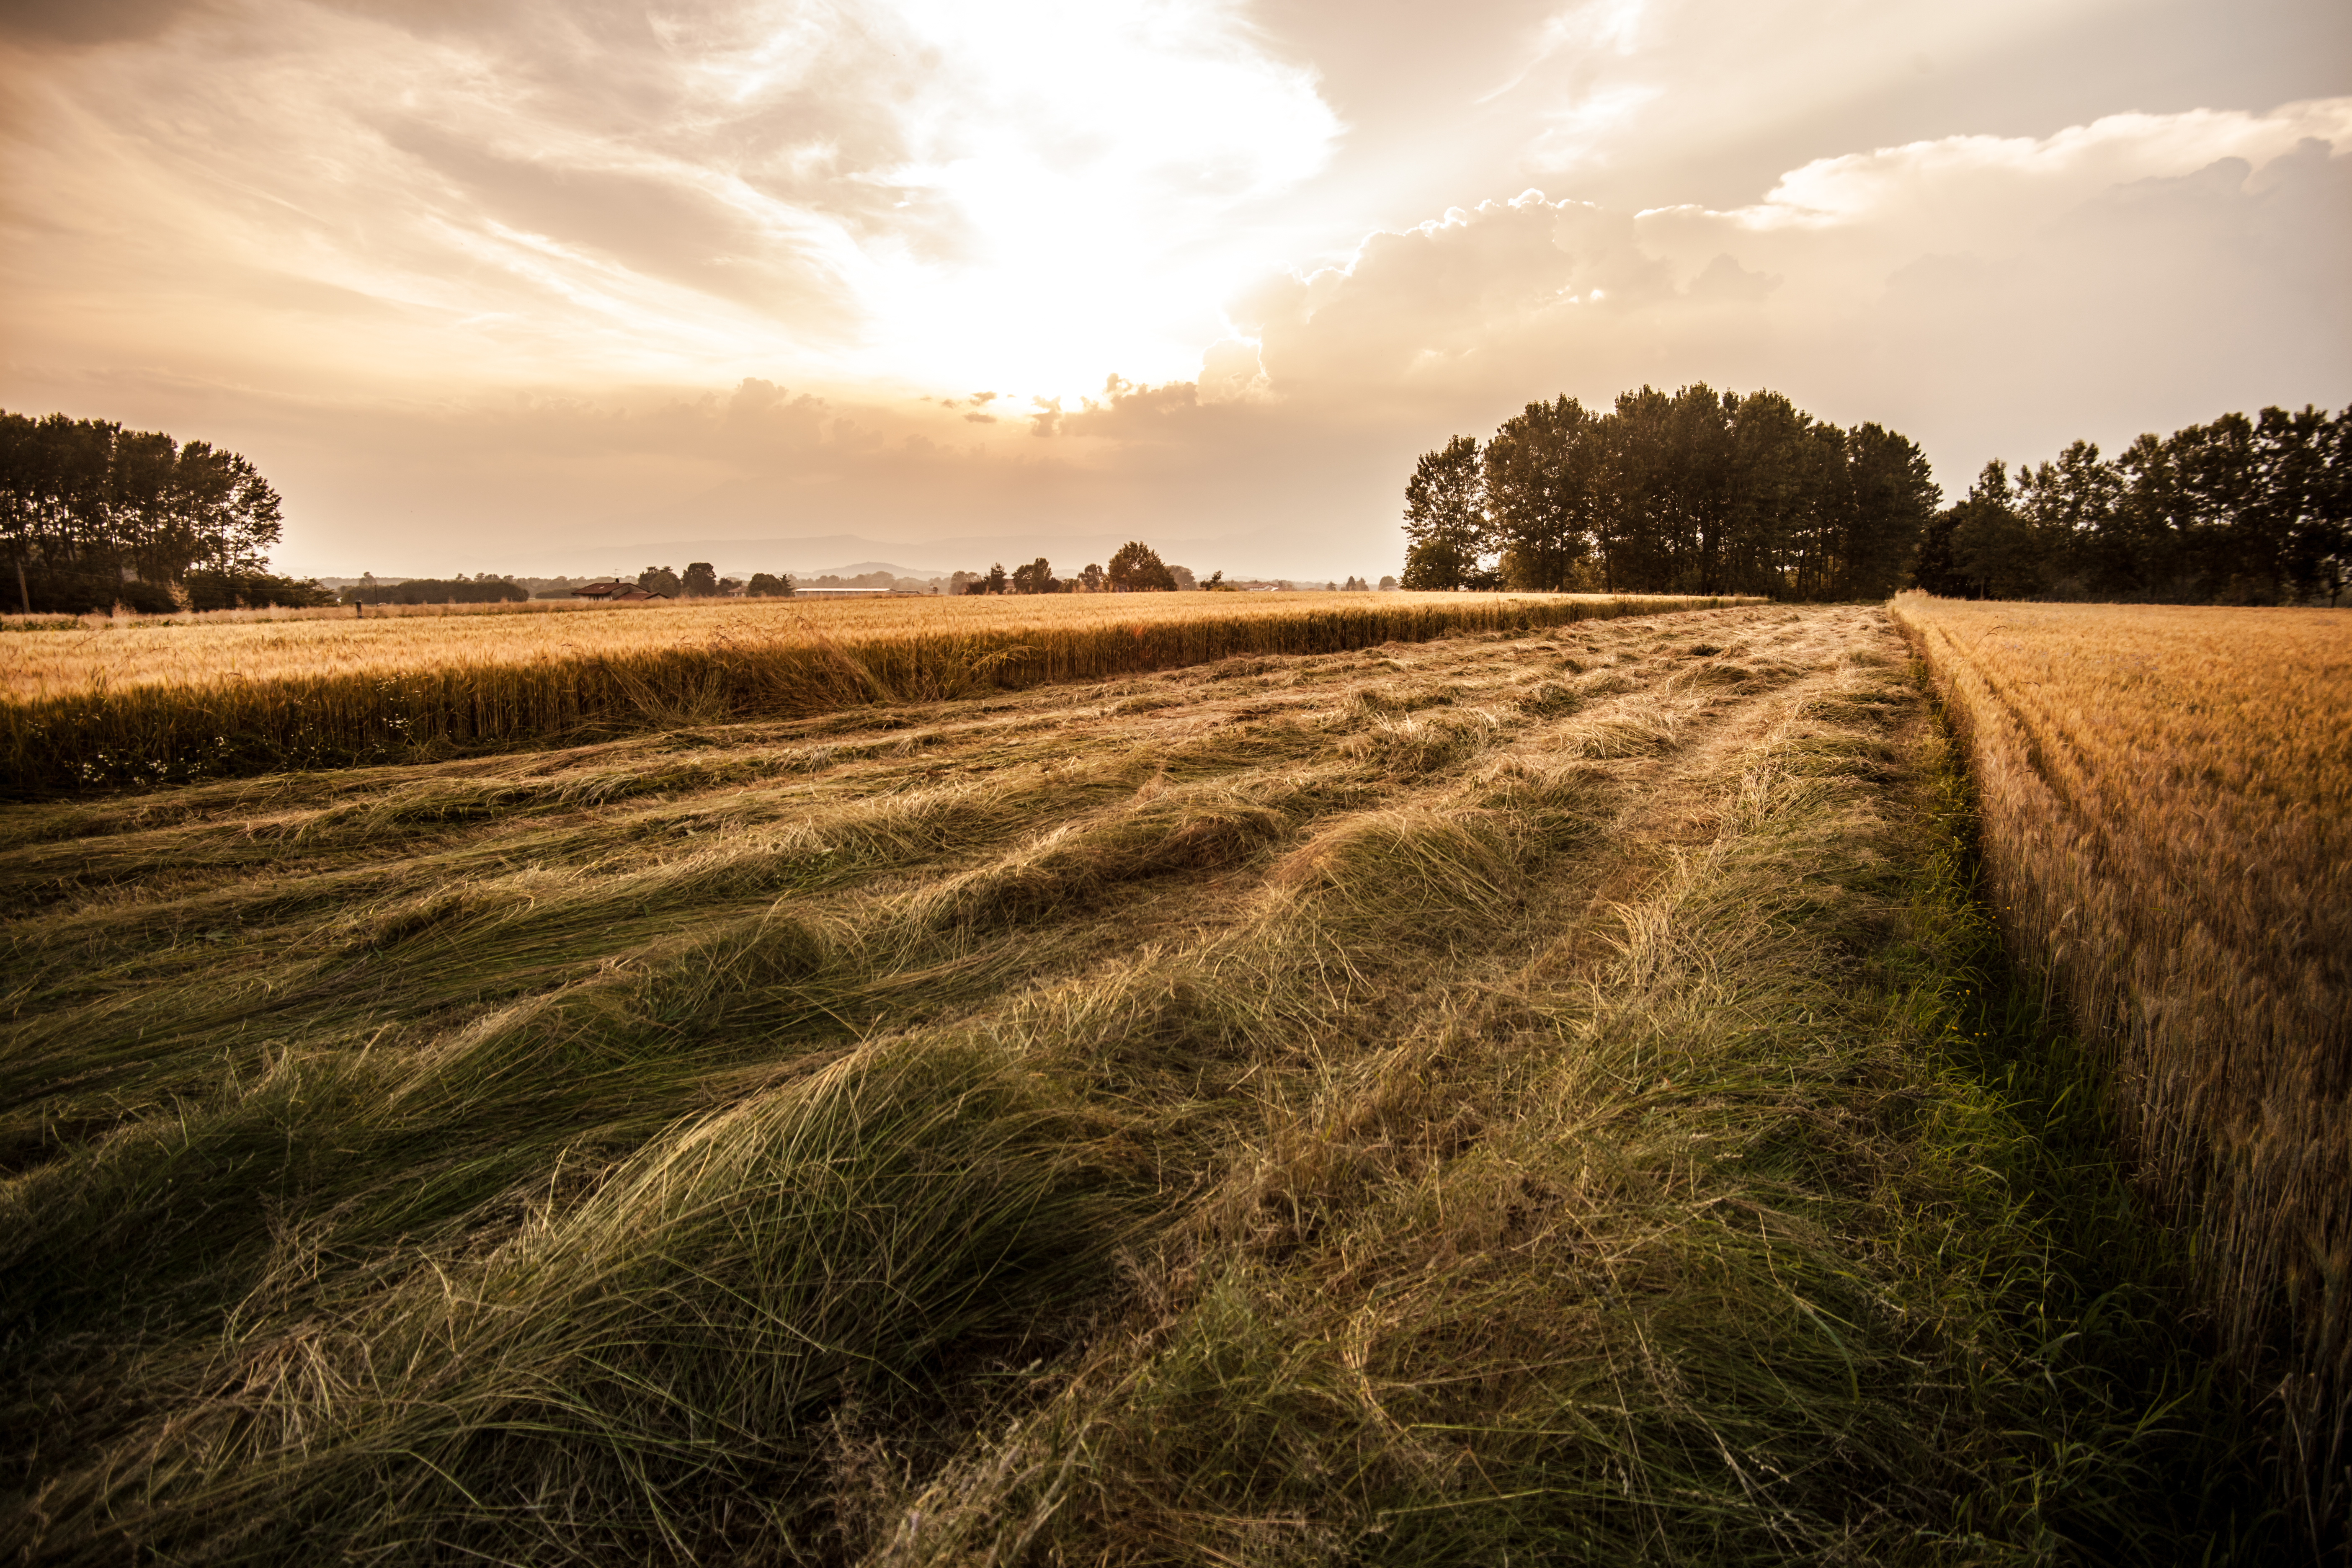
landscape, tree, nature, grass, horizon, cloud, plant, sky, sunrise, sunset, field, prairie, sunlight, morning, hill, dawn, country, dusk, evening, rural, crop, soil, italy, agriculture, plain, grassland, rural area, atmospheric phenomenon, grass family